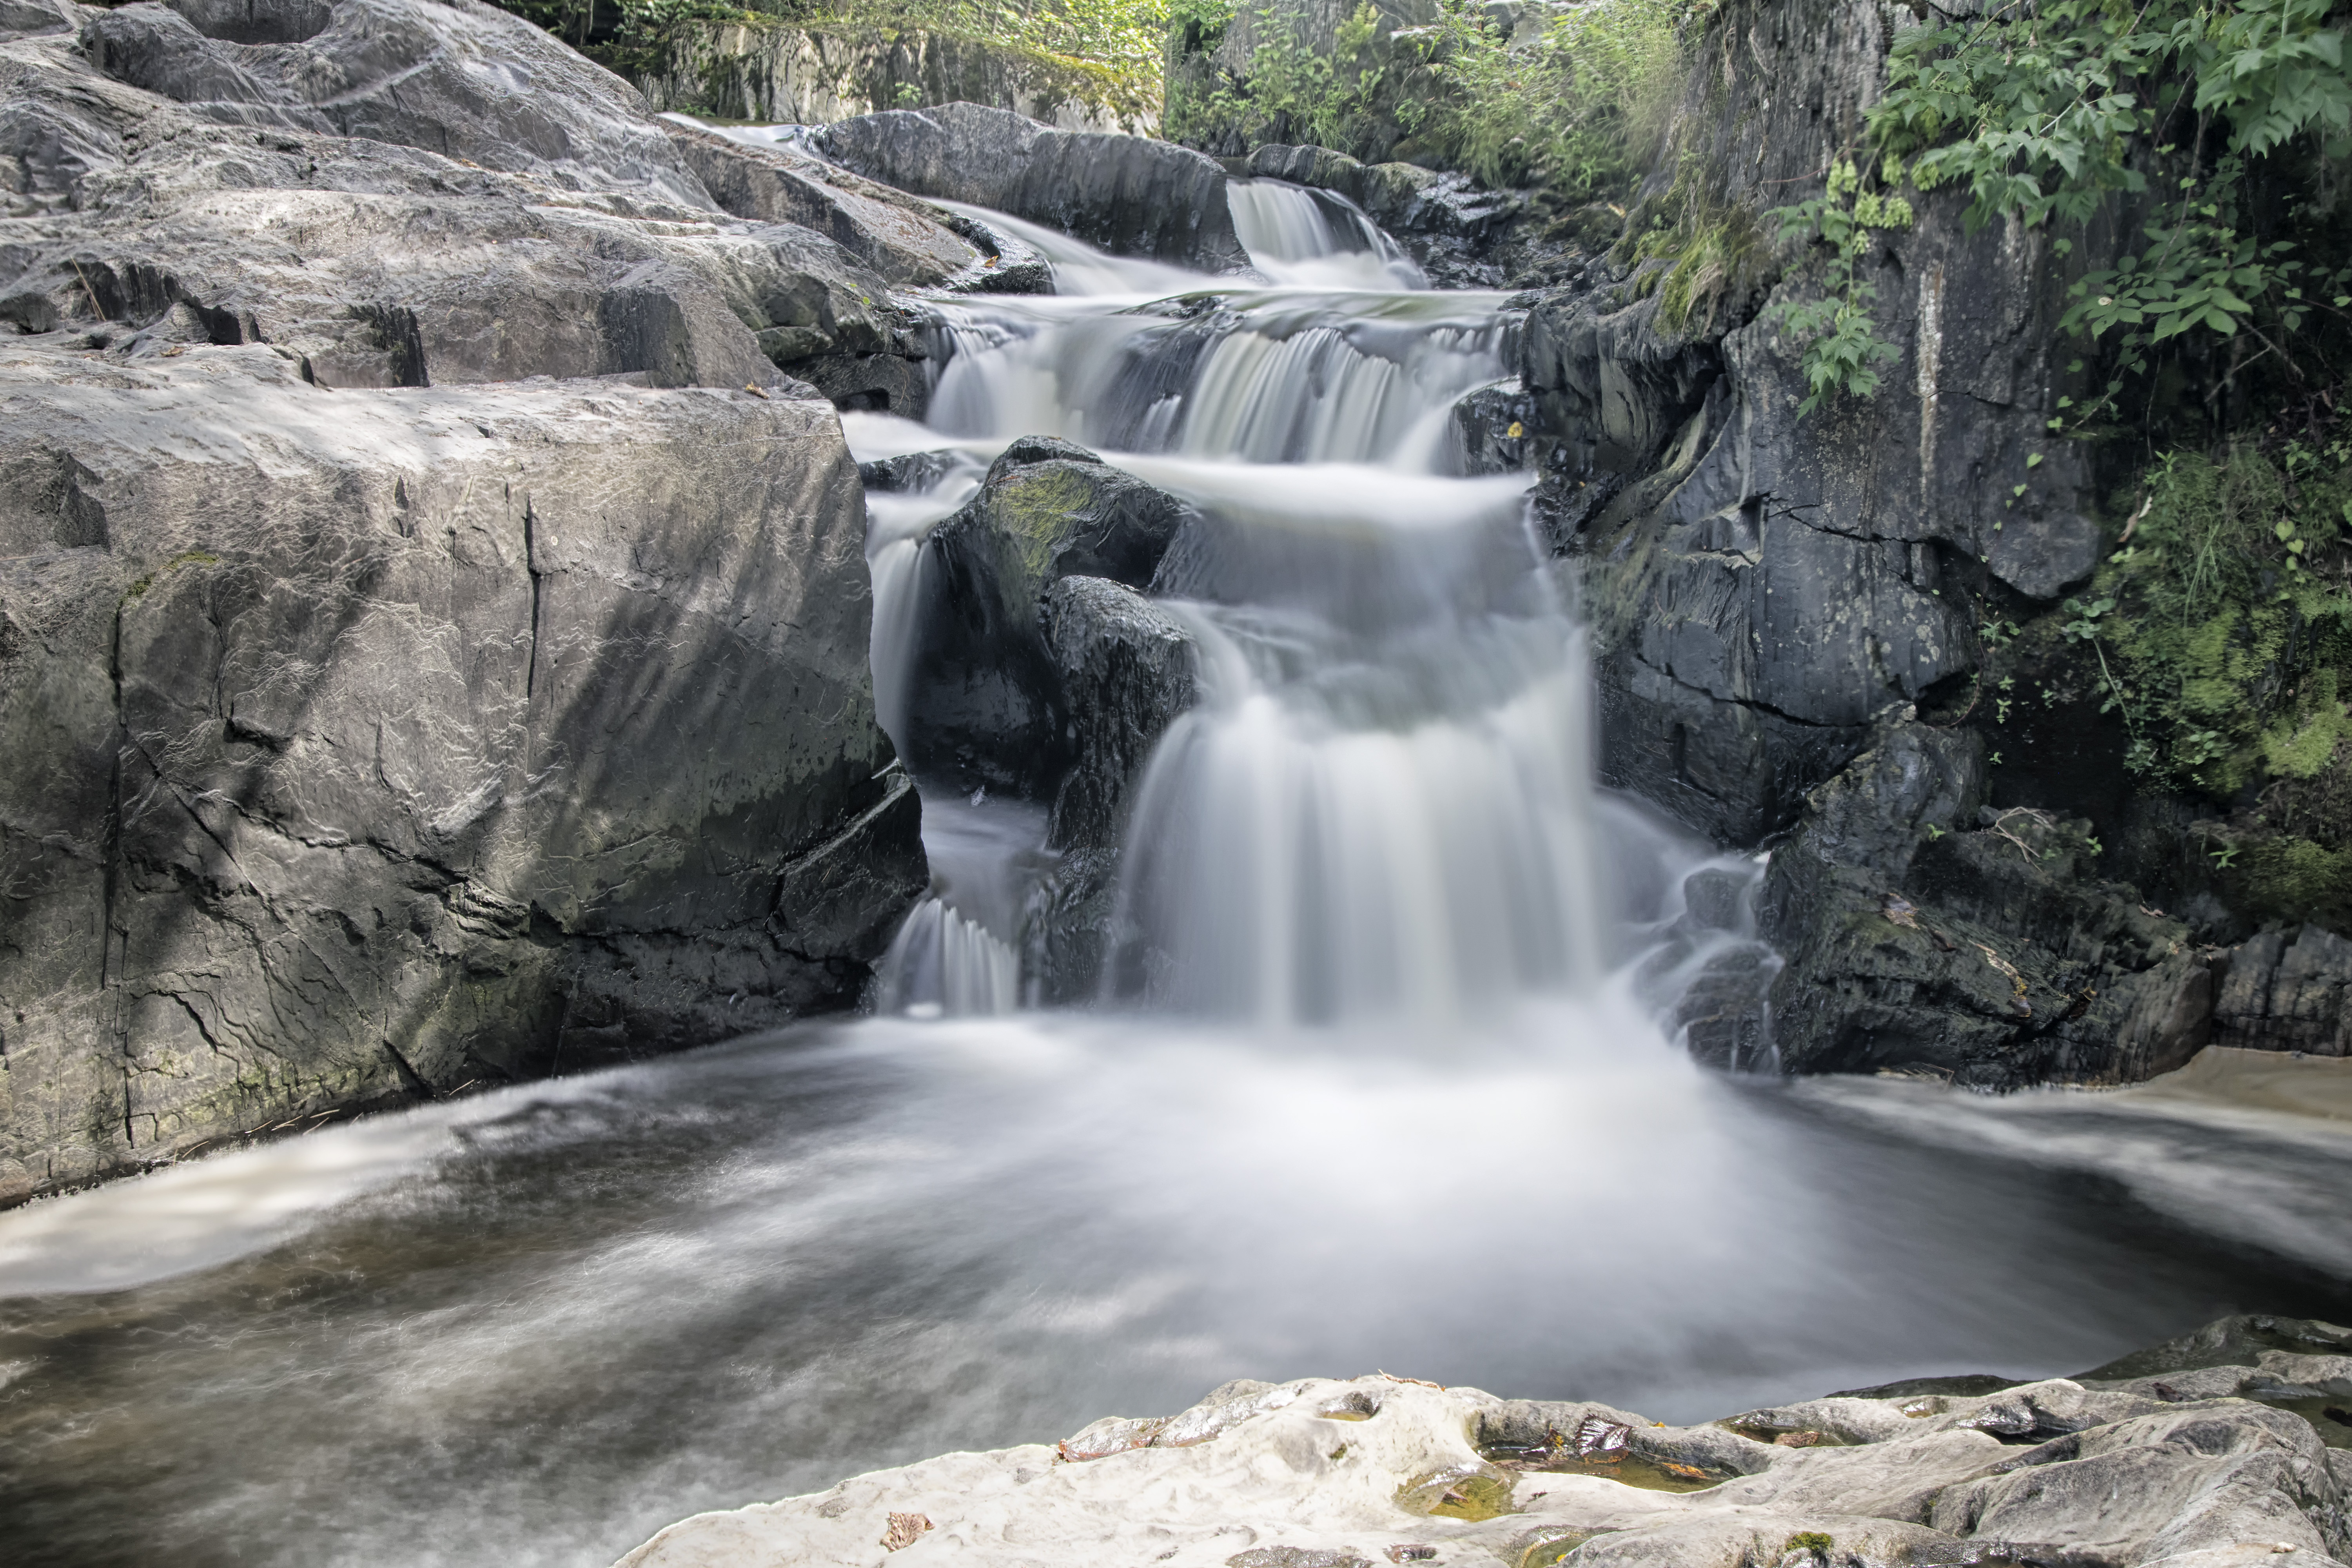
water, nature, waterfall, stream, rapid, body of water, canada, wasserfall, quebec, water feature, watercourse, sherbrooke